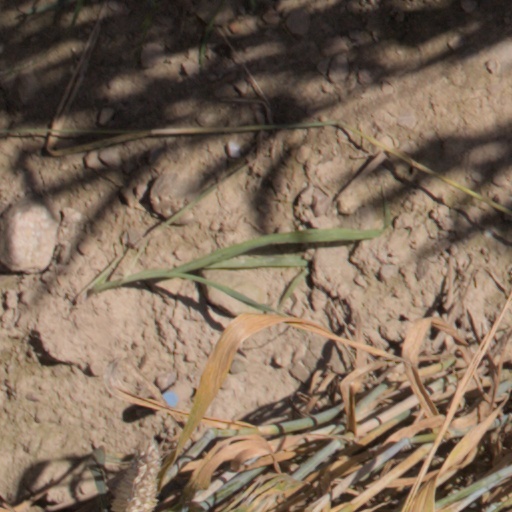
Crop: wheat